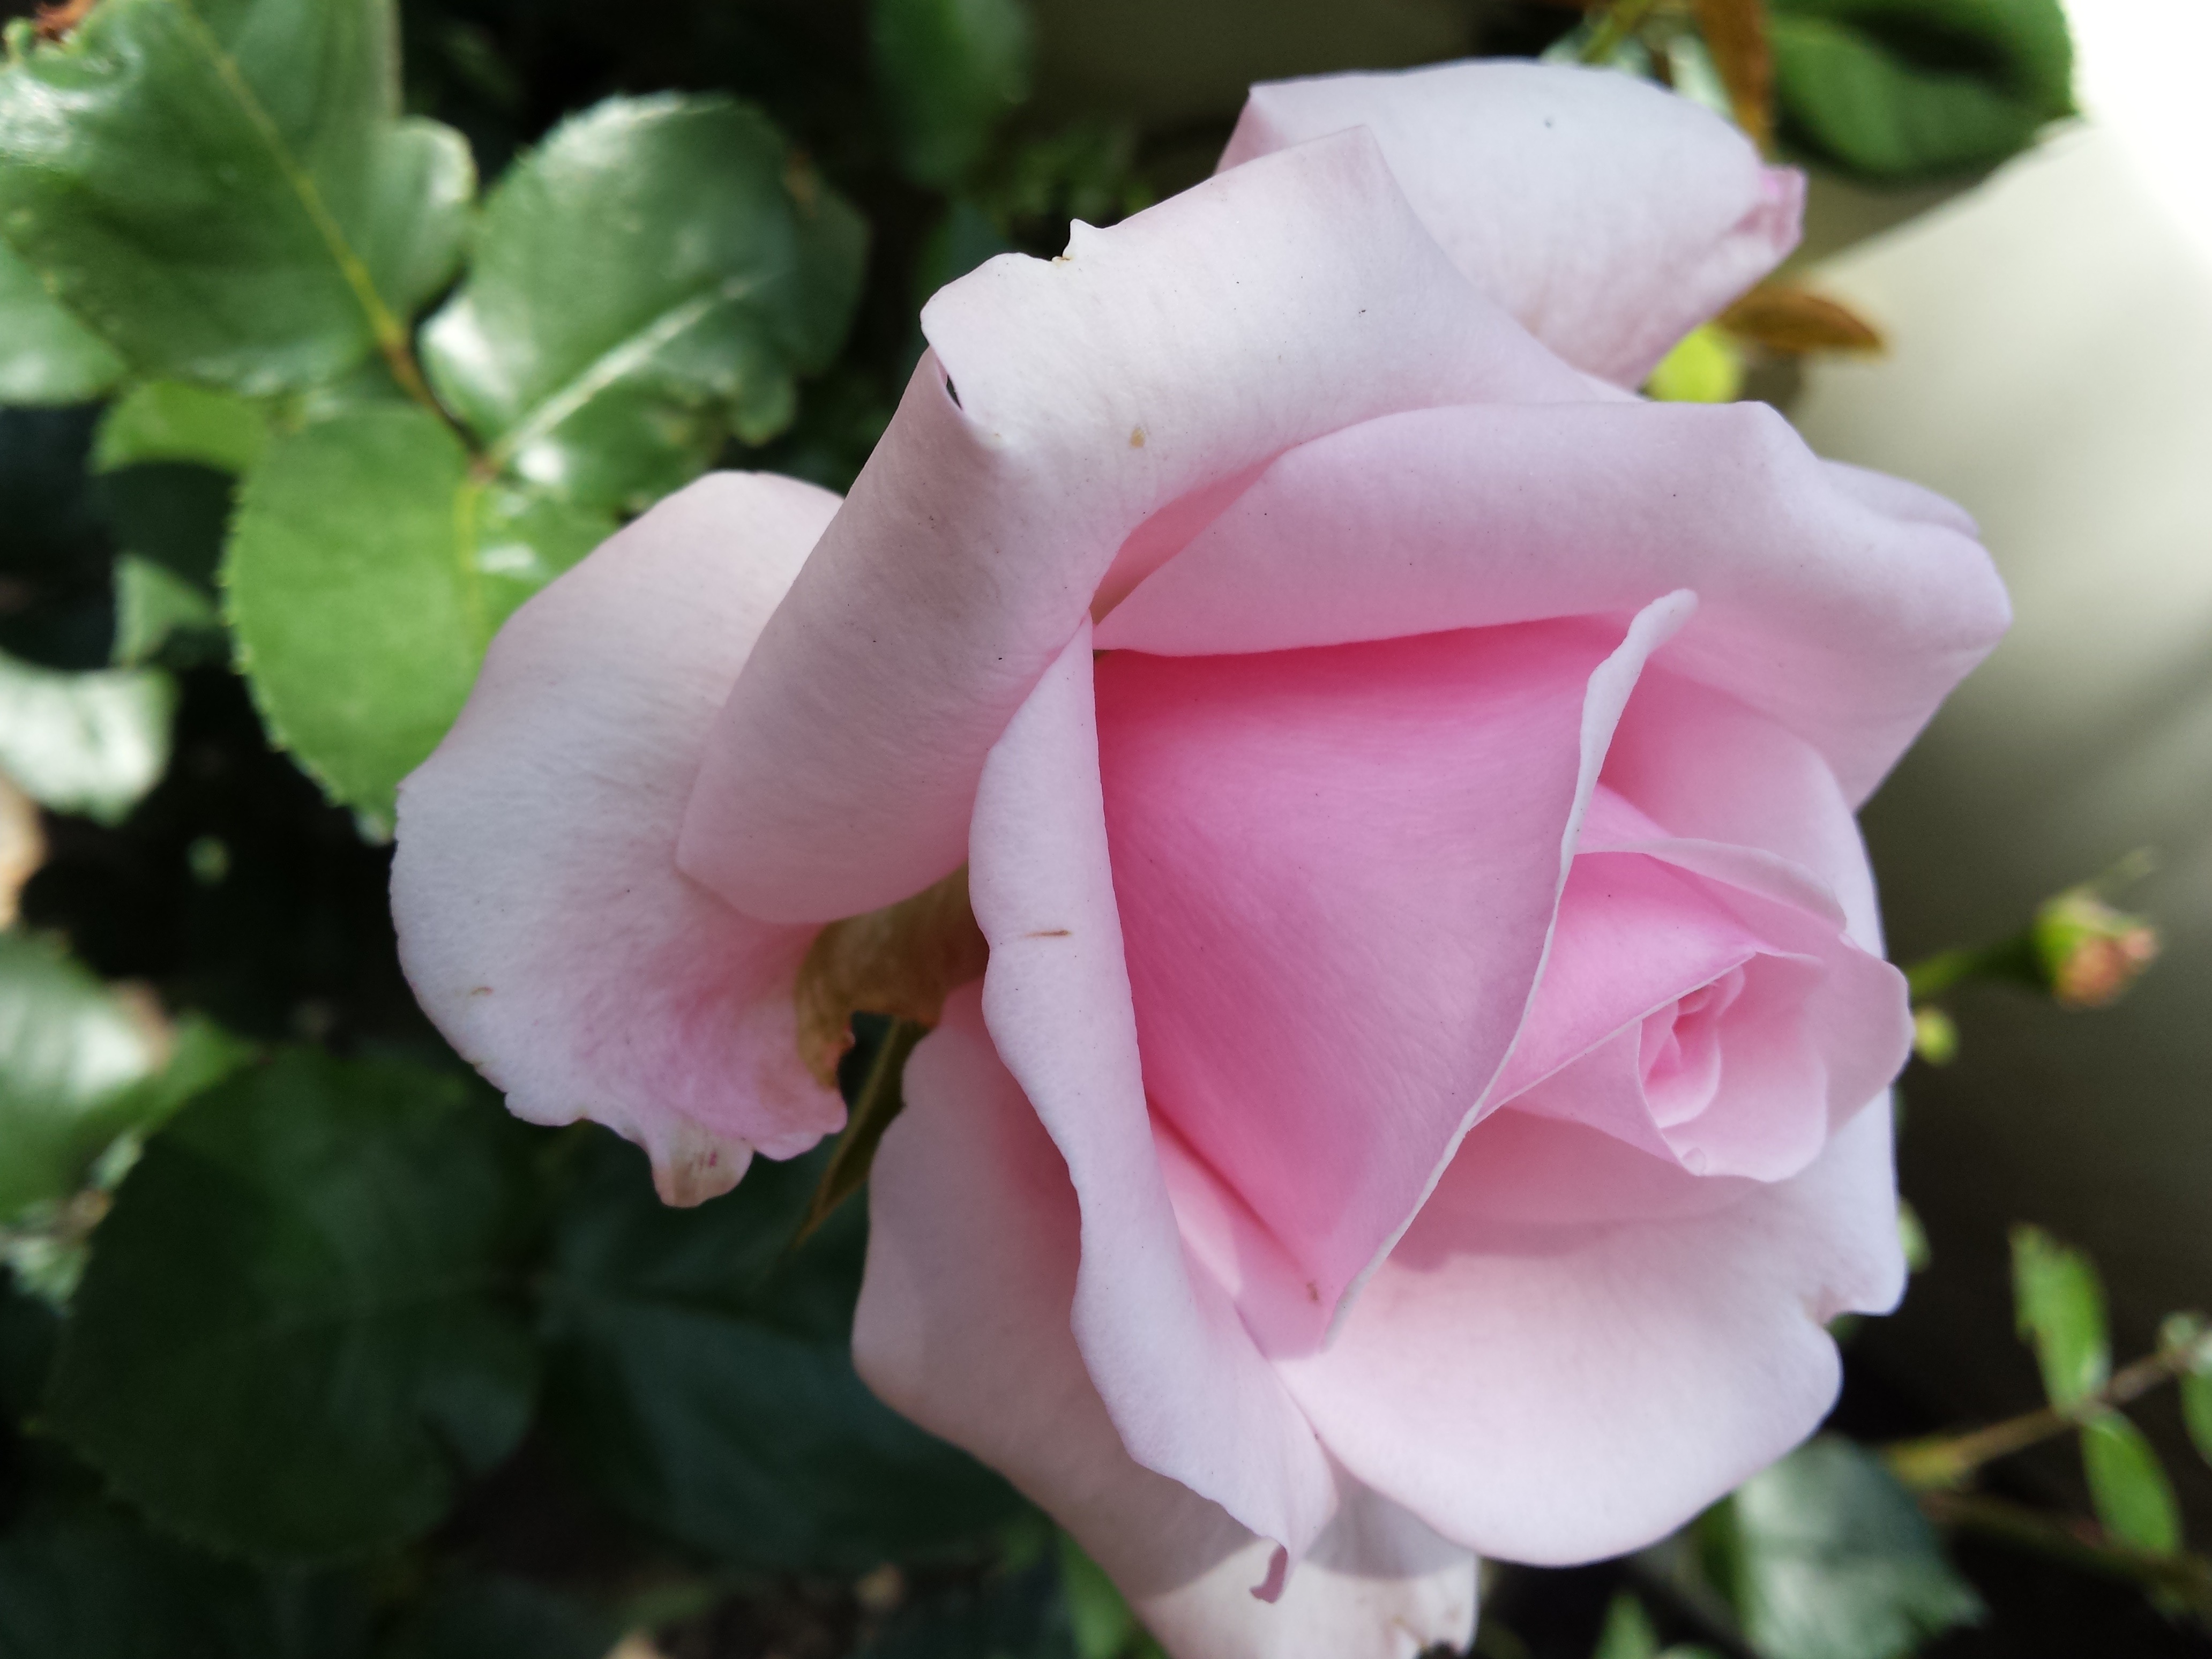
nature, blossom, plant, flower, petal, rose, pink, flora, shrub, floribunda, macro photography, flowering plant, garden roses, rose family, land plant, rosa centifolia, rose order